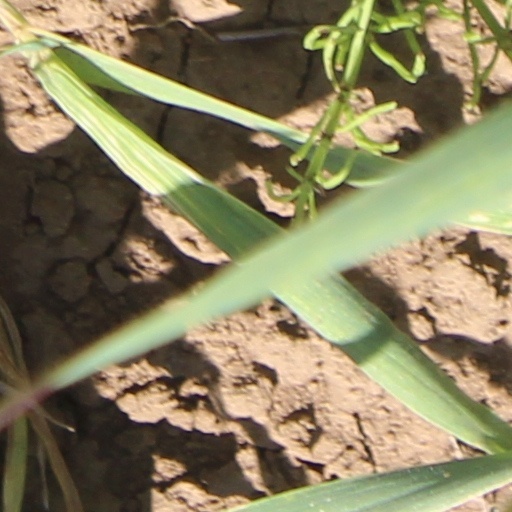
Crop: wheat